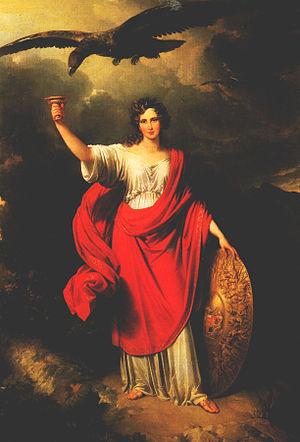
Johann Nepomuk Ender, né le 4 novembre 1793 à Vienne et mort le 16 mars 1854 dans cette même ville, est un peintre et graveur sur cuivre autrichien. Il est le frère jumeau de Thomas Ender et le père d'Eduard Ender, tous les deux peintres.